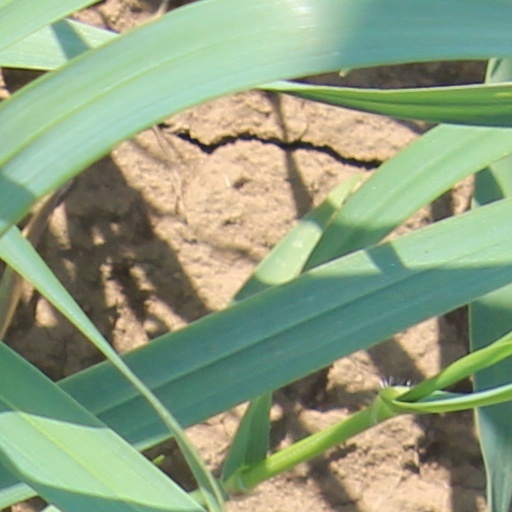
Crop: wheat